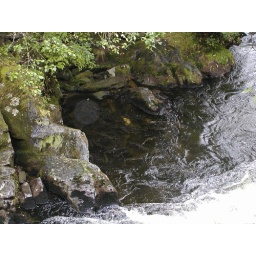
Salmon in stream Juneau AK/ thousands of fish in raging river